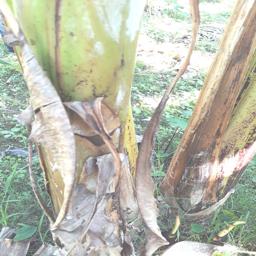
Label: PSEUDOSTEM WEEVIL